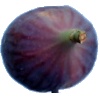
Label: Fig 1